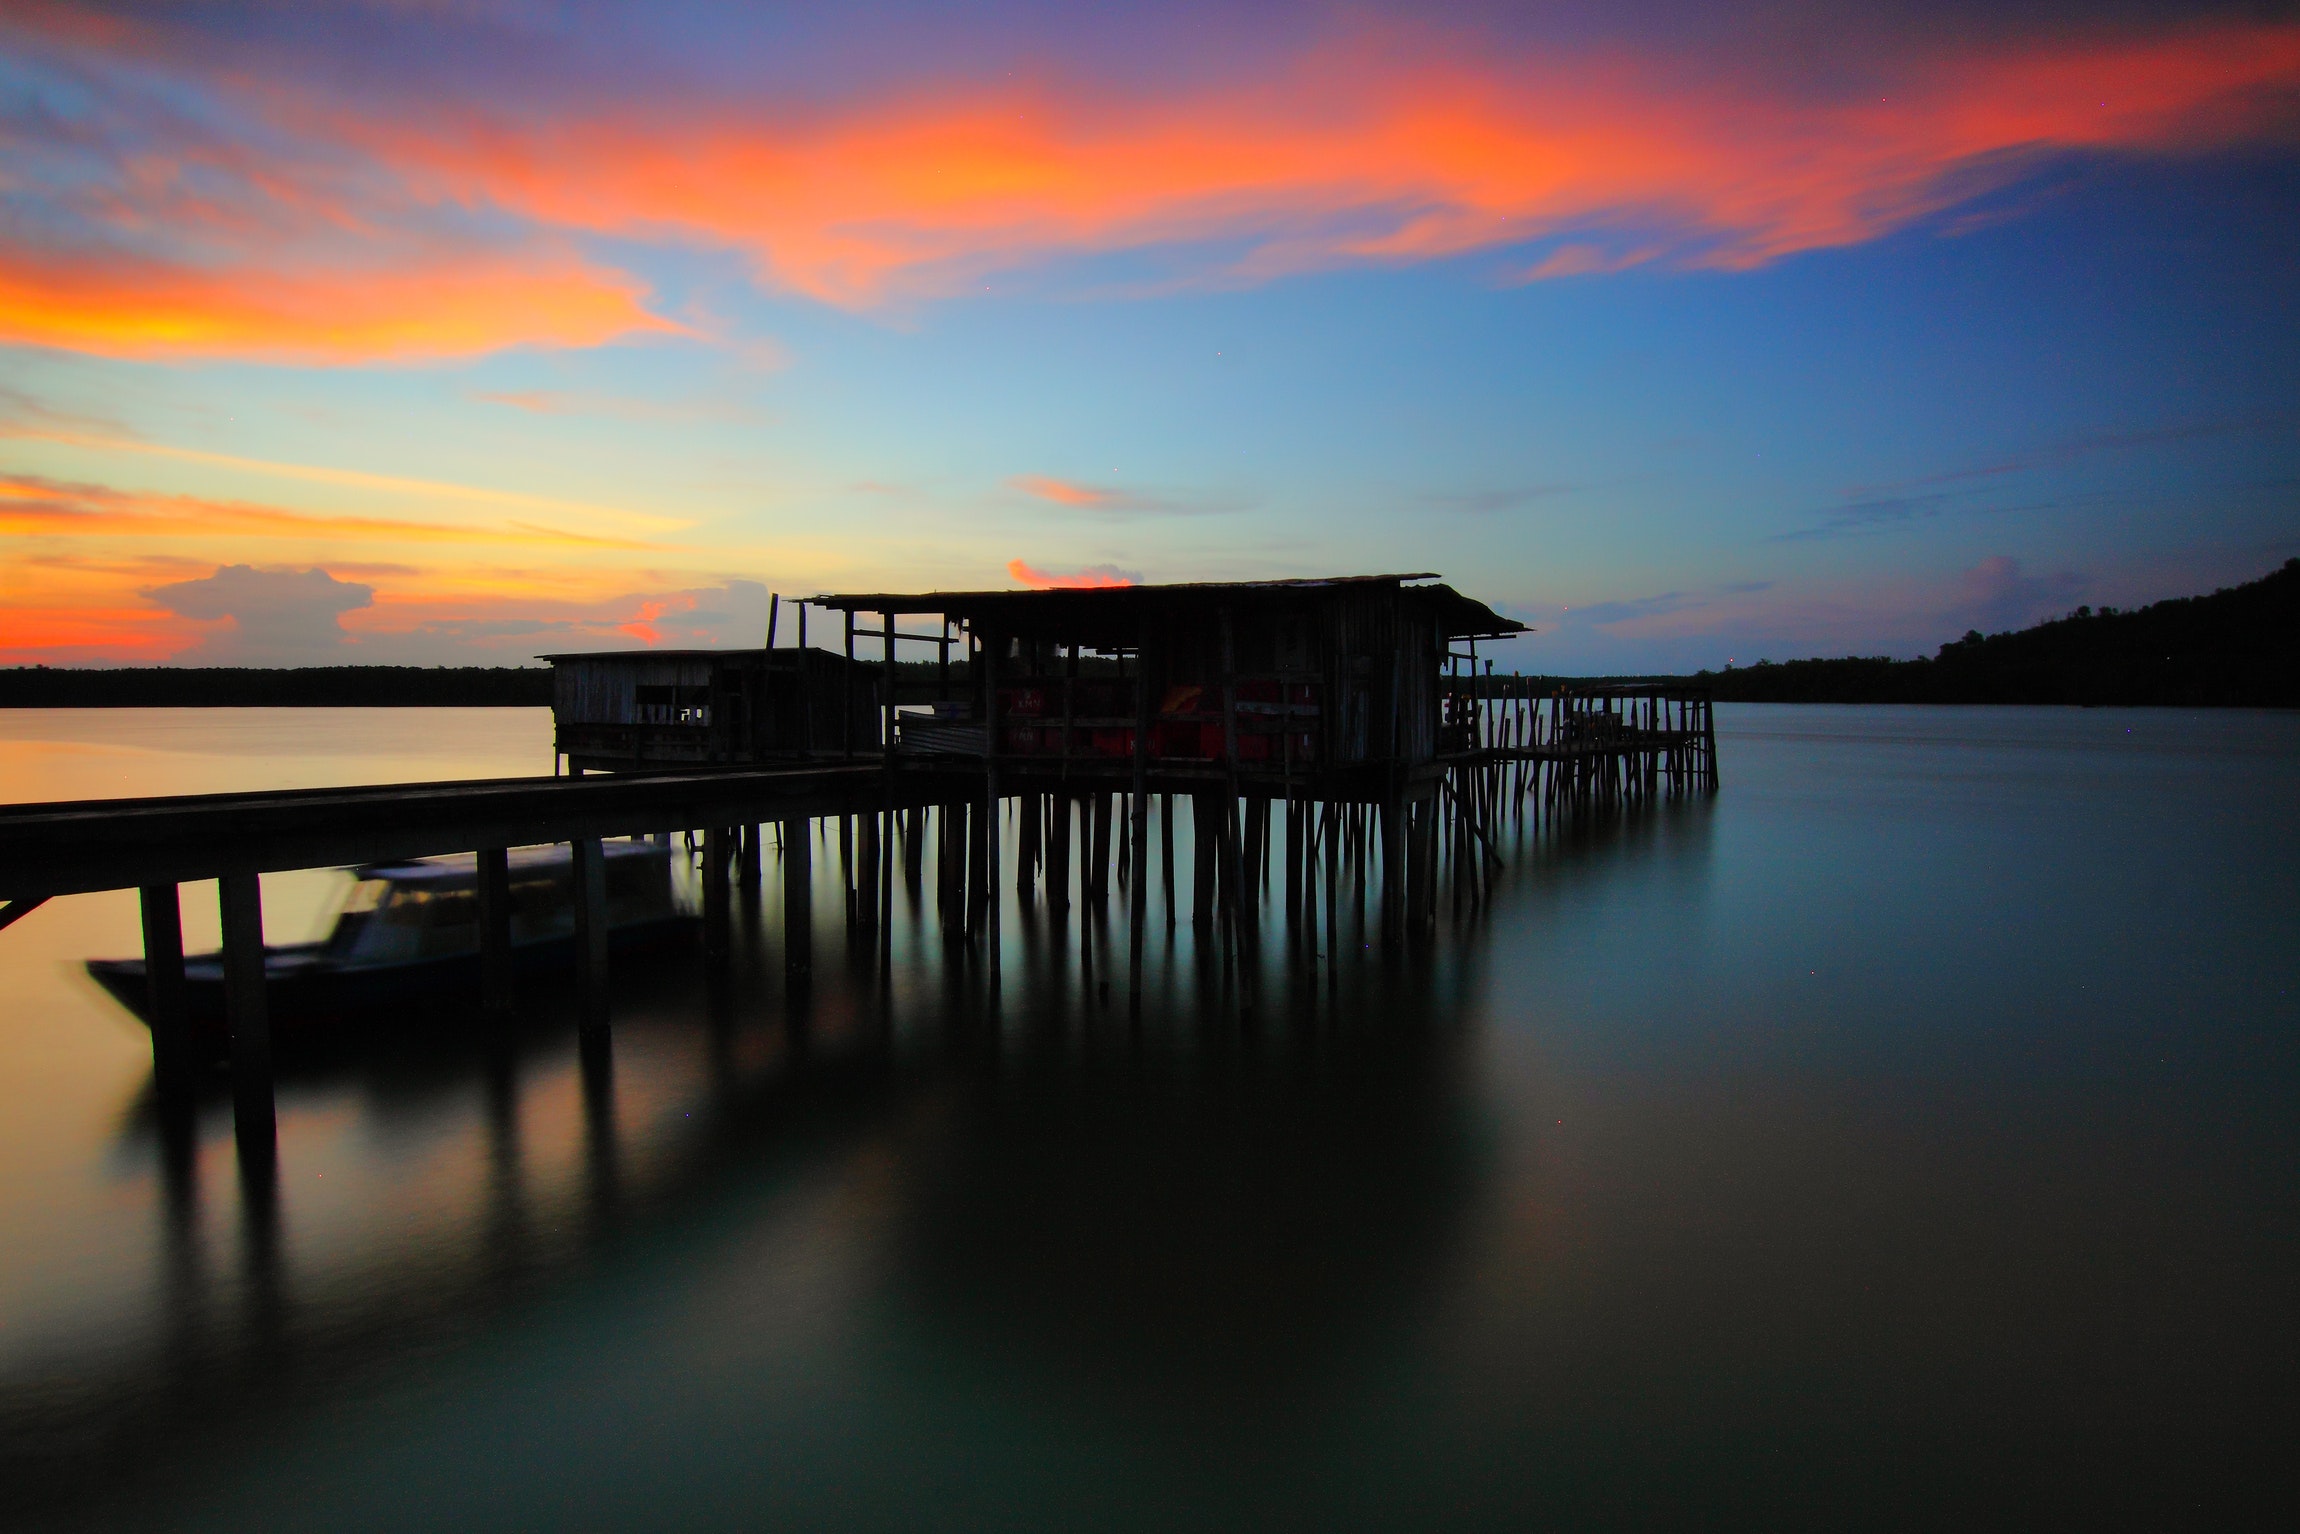
sky, pier, water, sunset, dusk, horizon, sea, evening, sunrise, reflection, morning, dock, cloud, lake, calm, shore, afterglow, dawn, reservoir, ocean, coast, sound, landscape, river, photography, inlet, loch, bay, lake district, vacation, nonbuilding structure